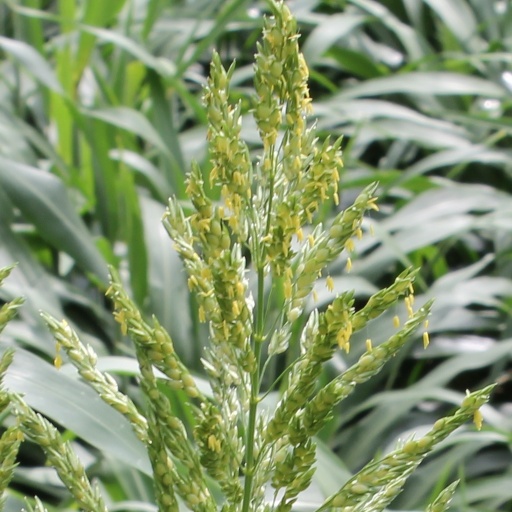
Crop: sorghum